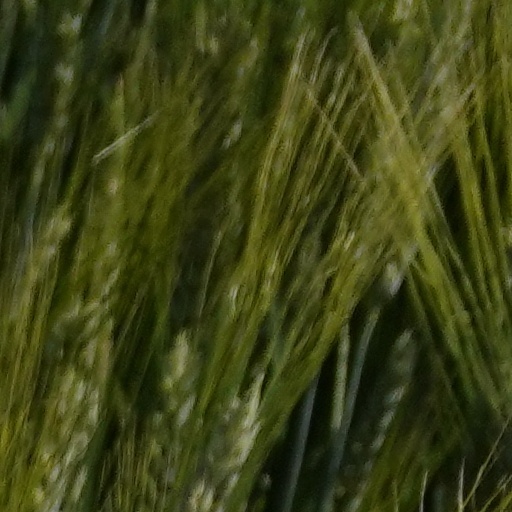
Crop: wheat